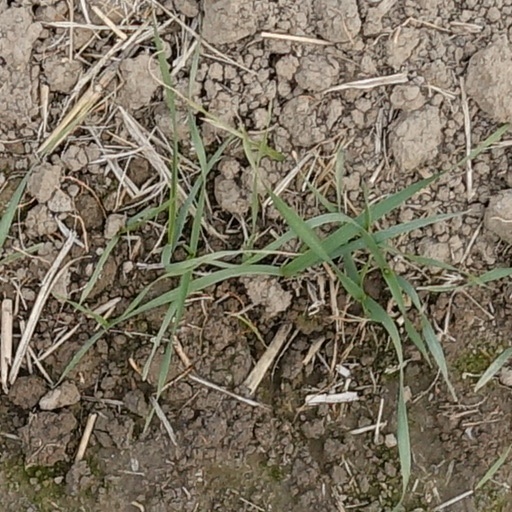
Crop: wheat